Duke of Estremera

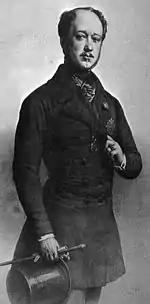
The 11th Duke of Pastrana was also known as the Duke of Estremera, although it had been held unofficially by his ancestors up until the 1st duke

It was in 1913, when one of his descendants, Iván de Bustos y Ruiz de Arana, requested the rehabilitation of Estremera, which was accepted and rehabilitated to him as second holder, ignoring that previously there had been eleven Dukes of Pastrana who had also named themselves Dukes of Estremera, and thus confirming that only the first Duke of Estremera had been legally so.